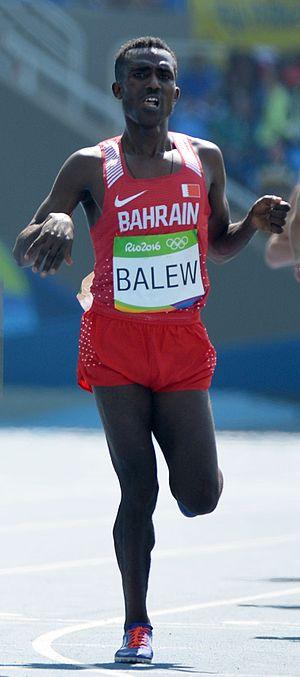
Birhanu Balew Yemataw est un athlète bahreïnien, spécialiste des courses de fond.